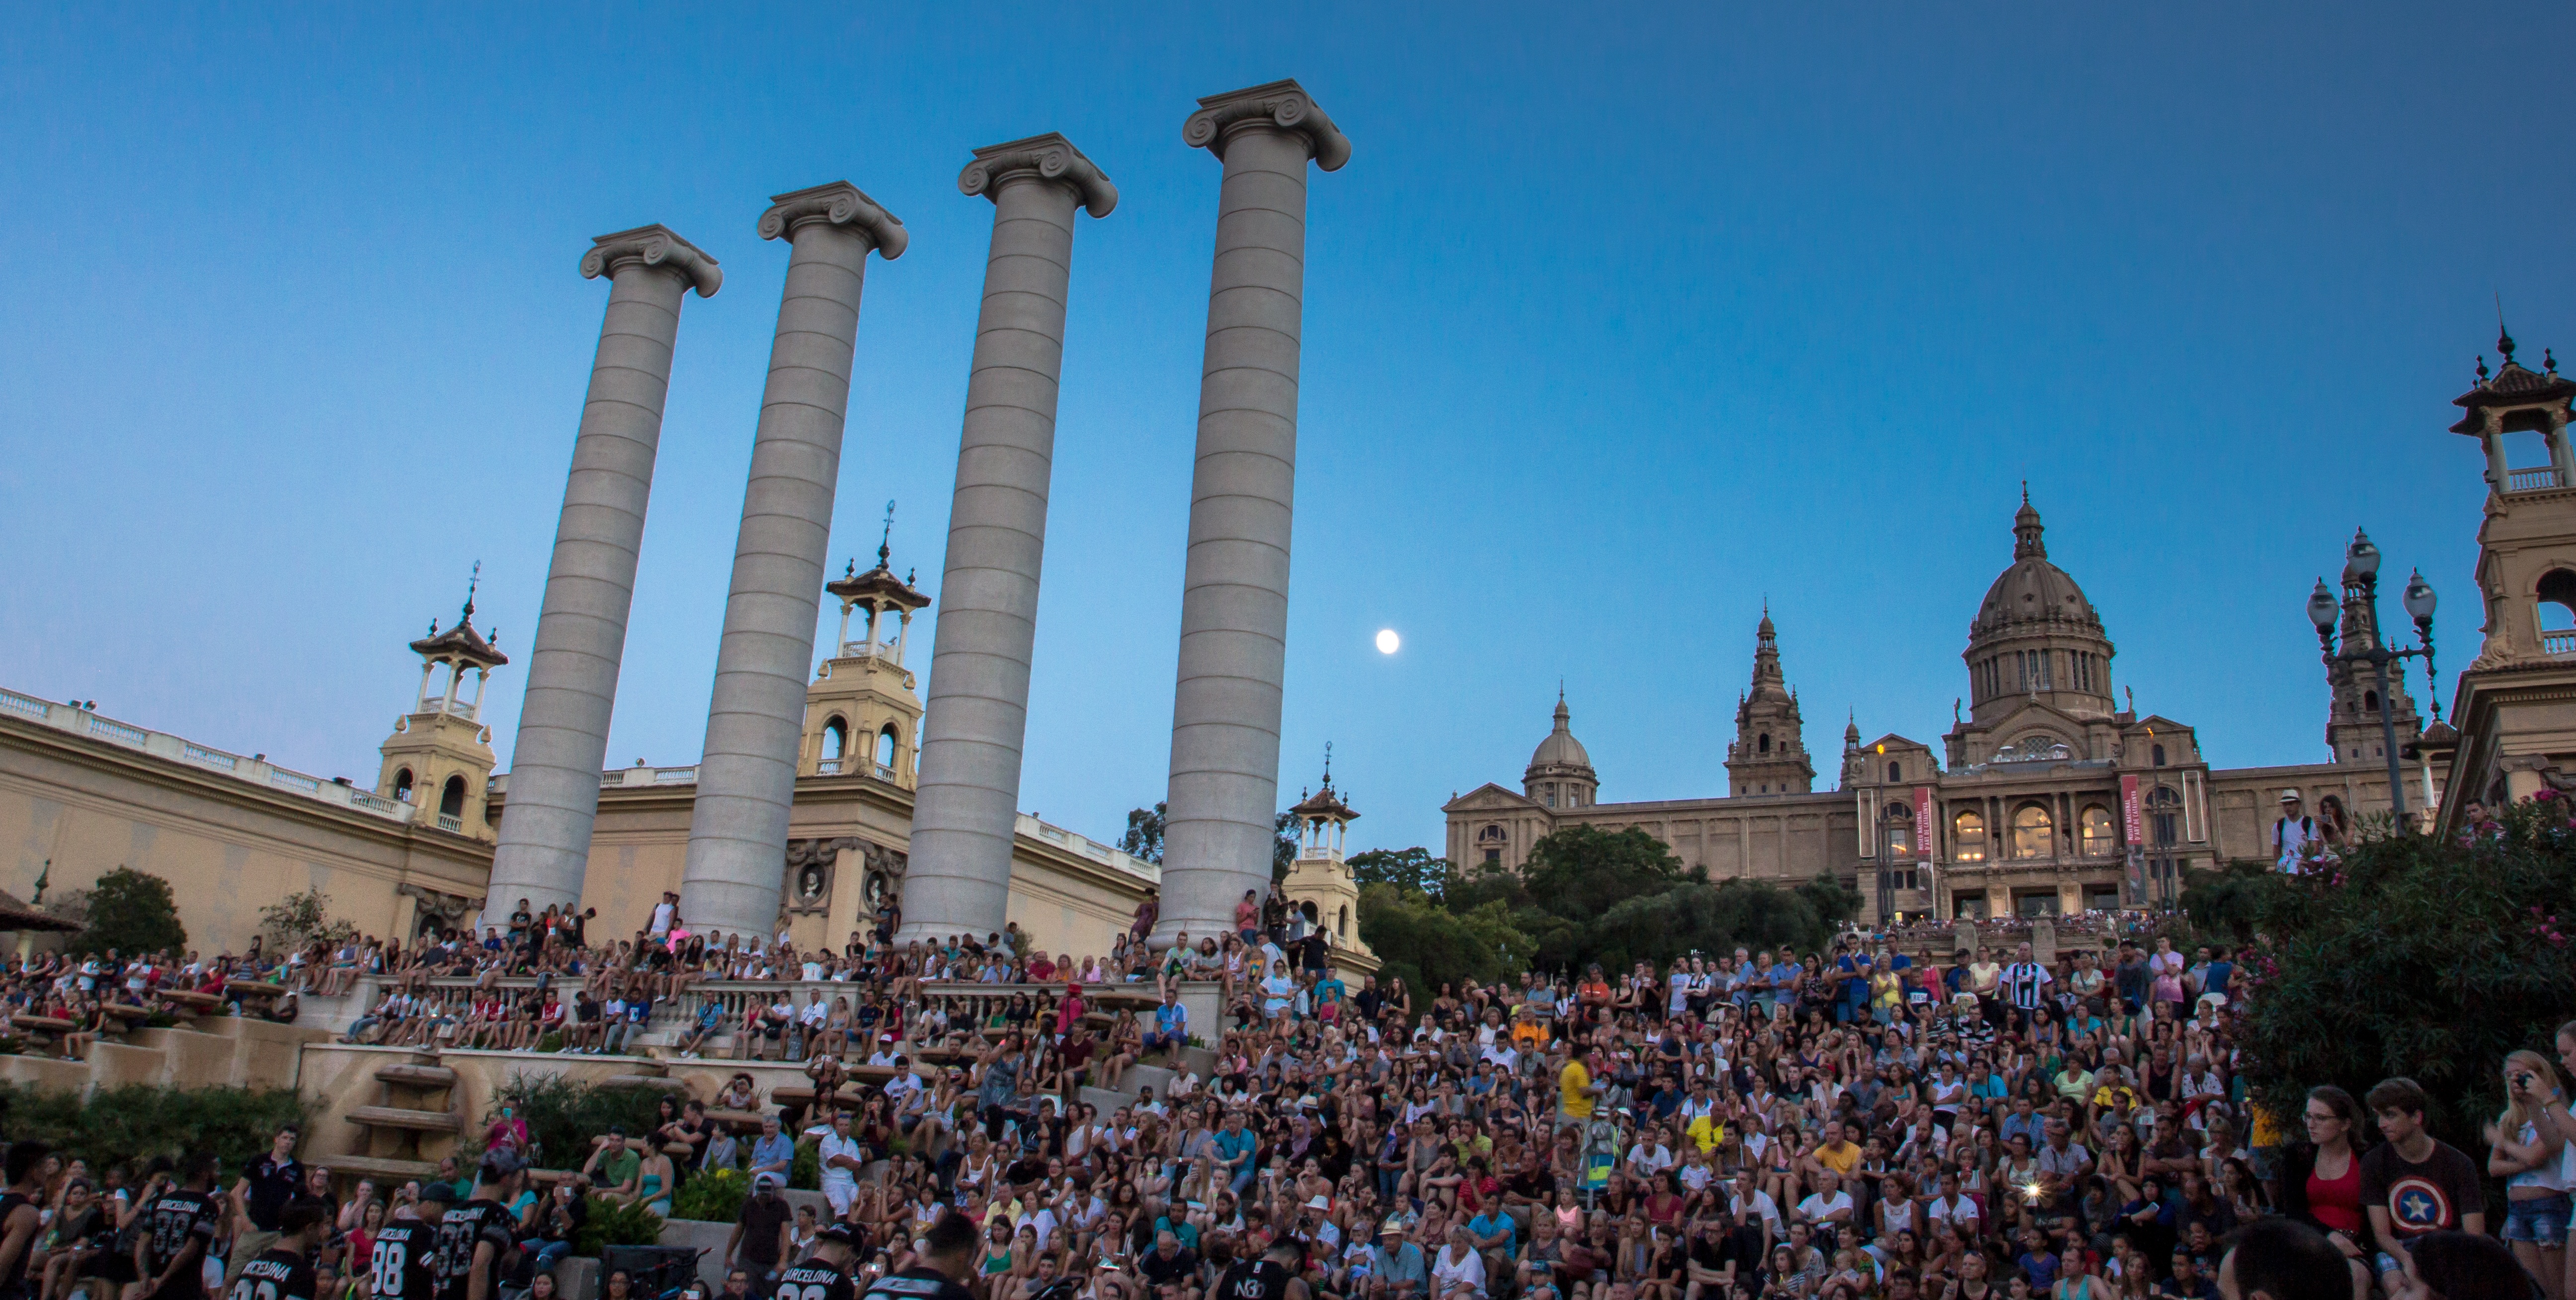
structure, crowd, plaza, landmark, tourism, barcelona, endurance, views, mo, urban landscape, montjuic, tours, plaza espana, square spain barcelona